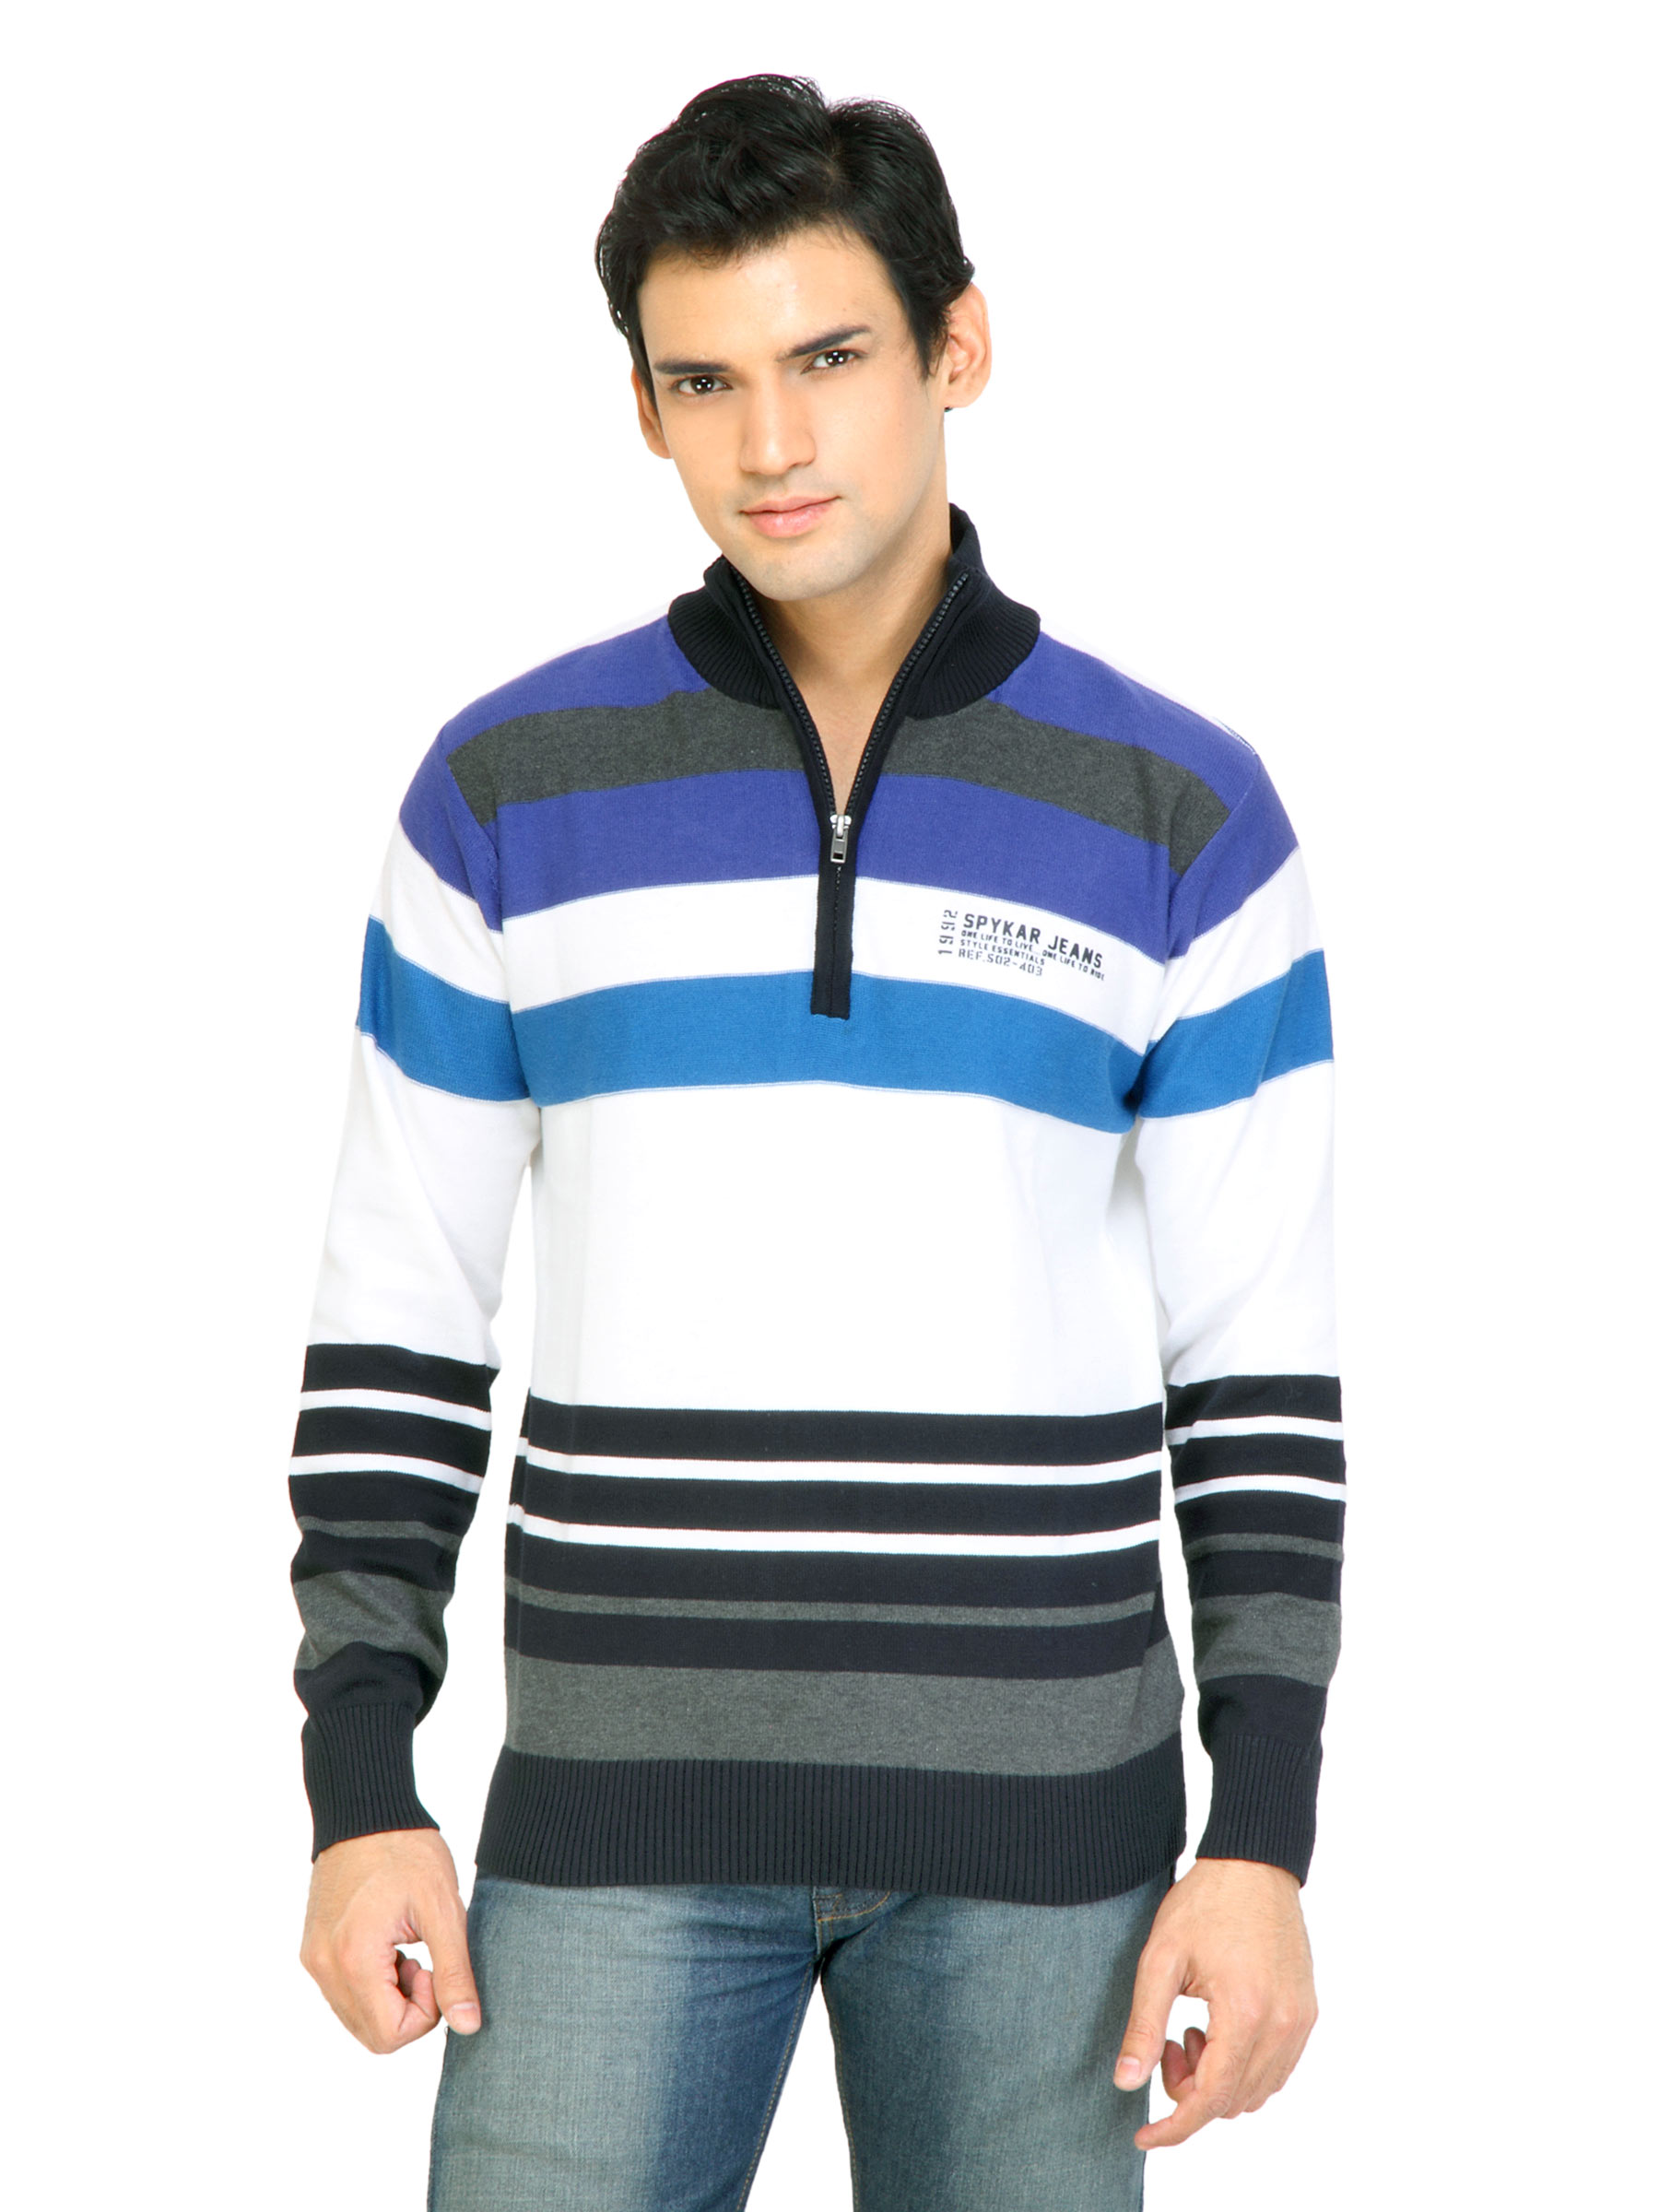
Spykar Men Stripes Blue Sweaters
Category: Apparel / Topwear / Sweaters
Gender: Men
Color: Blue
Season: Fall 2011
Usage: Casual